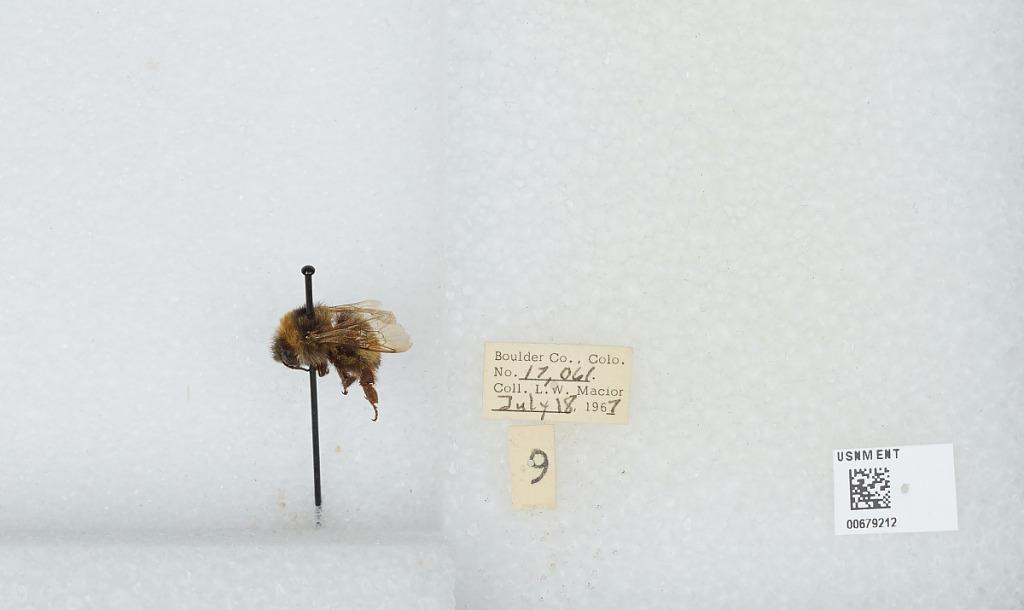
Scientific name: Bombus (Bombus) occidentalis Greene
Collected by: L. Macior
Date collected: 1967-7-18
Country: United States
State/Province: Colorado
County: Boulder
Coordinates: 40.015, -105.27